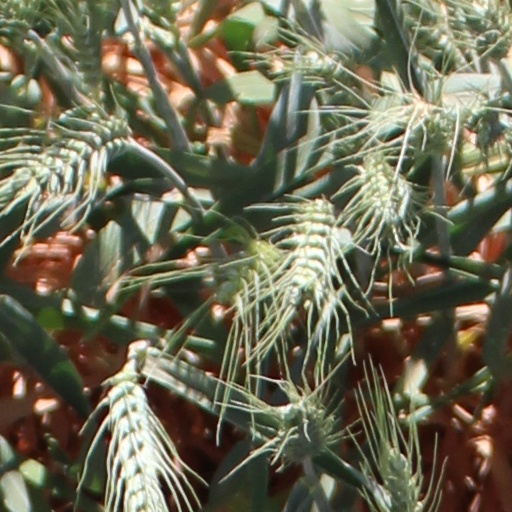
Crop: wheat